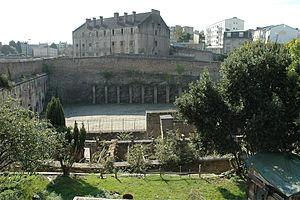
La rue Saint-Malo est une rue de Brest.
Recouvrance est le nom d'un quartier historique de Brest situé rive droite de la Penfeld, la rivière le long de laquelle Brest s'est construite, avec son arsenal militaire. Le nom Recouvrance vient du fait que dans la paroisse de Sainte-Catherine, on honorait une statue de vierge, Notre-Dame de Recouvrance qui a donné son nom au quartier. Recouvrer la terre c'est retrouver la terre : on priait Notre-Dame de Recouvrance pour faire un bon retour à sa terre de départ.
L’arsenal de Brest ou port militaire de Brest est une base navale de la Marine nationale française constituée d'un ensemble d’installations militaires et navales situé dans la rivière Penfeld, à Brest, dans la rade de Brest, dans le Finistère, en Bretagne. Il s’agit de la seconde base navale française, après celle de Toulon et devant celle de Cherbourg. Dans le langage populaire ouvrier brestois, l’arsenal de Brest est aussi appelé l’arsouil’.